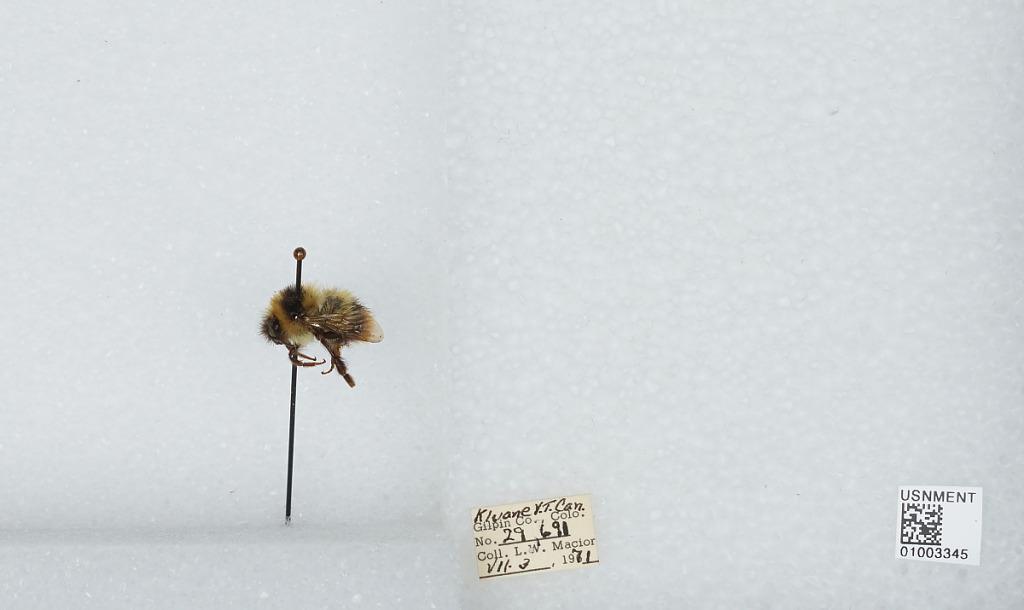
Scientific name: Bombus (Pyrobombus) frigidus Smith
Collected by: L. Macior
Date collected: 1971-7-3
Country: Canada
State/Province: Yukon Territory
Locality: Kluane
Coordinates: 60.75, -139.5